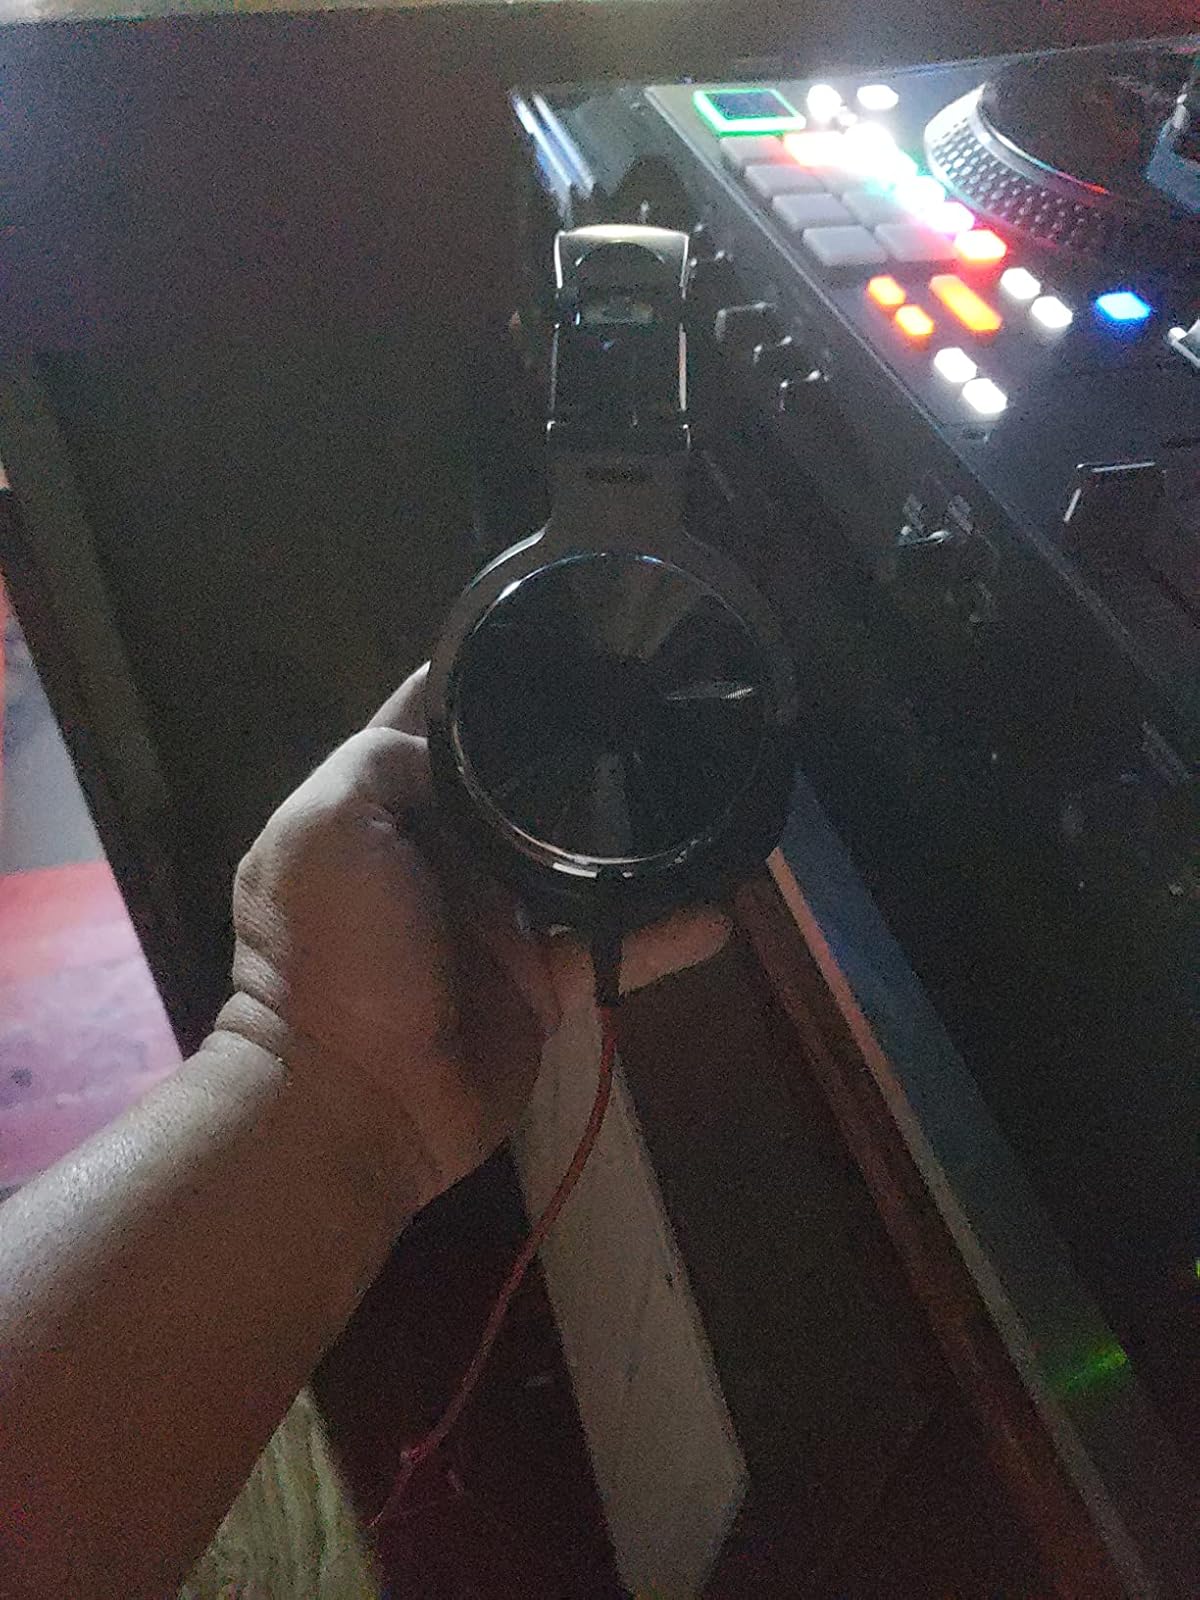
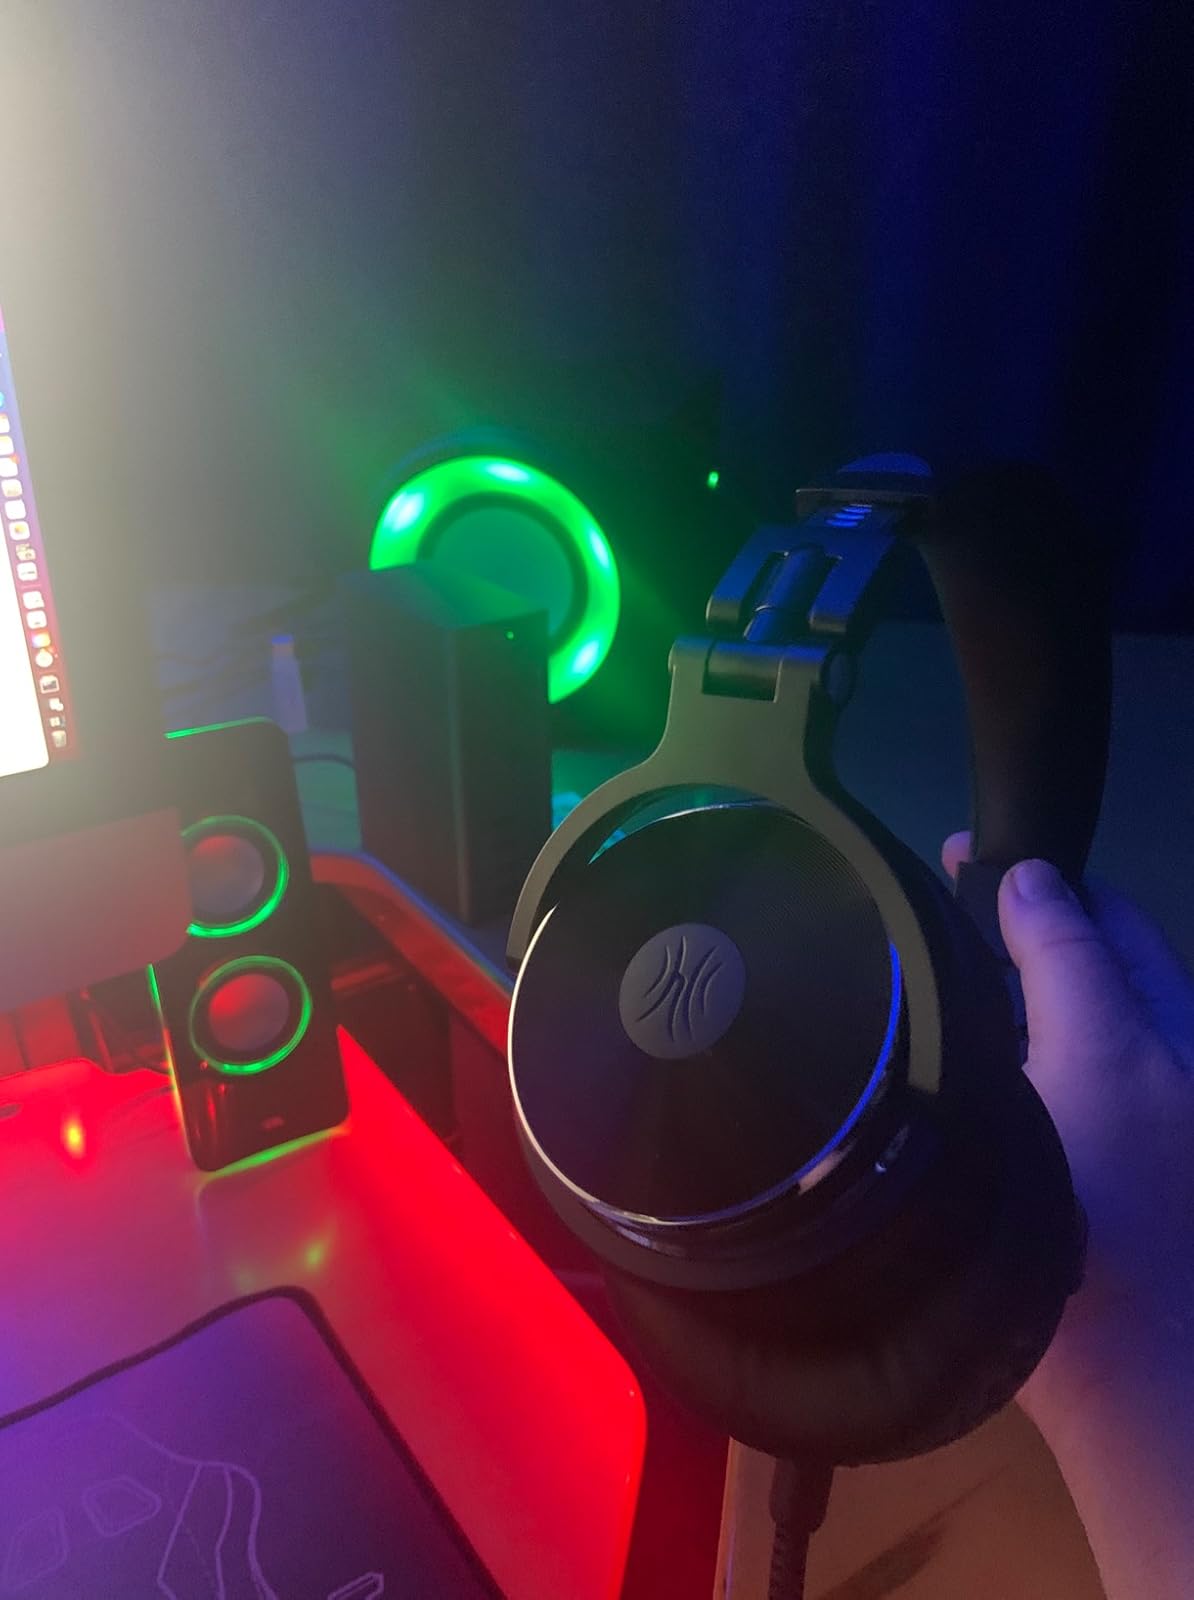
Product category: headphones
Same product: yes